Lithuanian Academy of Music and Theatre

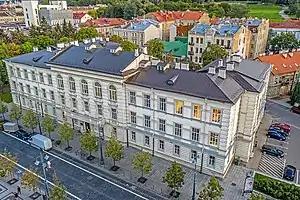
The main building of the Academy in the Gediminas Avenue

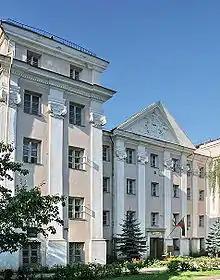
Slushko Palace in Vilnius houses a department of the Academy

As of January 2005 there were 1,167 students at the Academy, taught by a staff of 274. Its rector in 2011, Professor Zbignevas Ibelgauptas. The Academy's headquarters are located on Gediminas Avenue.